Joseph Projectus Machebeuf

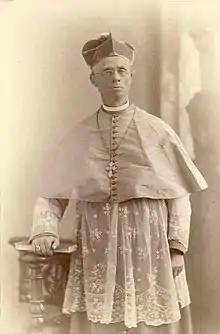

Joseph Projectus Machebeuf (August 11, 1812 – July 10, 1889) was a French Roman Catholic missionary and the first Bishop of Denver.